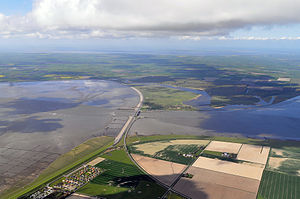
Ejdersted / Galleri
Ejdersted i det nordlige Tyskland, er en nordfrisisk halvø i delstaten Slesvig-Holsten. Halvøen er meget landbrugspræget. Større byer på Ejdersted er Tønning, Garding og Sankt Peter-Ording. Karakteristisk er den flade marsk med mange spredtliggende gårde. Den dominerende gårdtype på halvøen er haubargen.